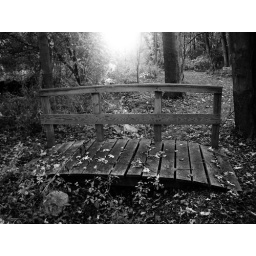
adventures in the back woods. black and white from color digital.